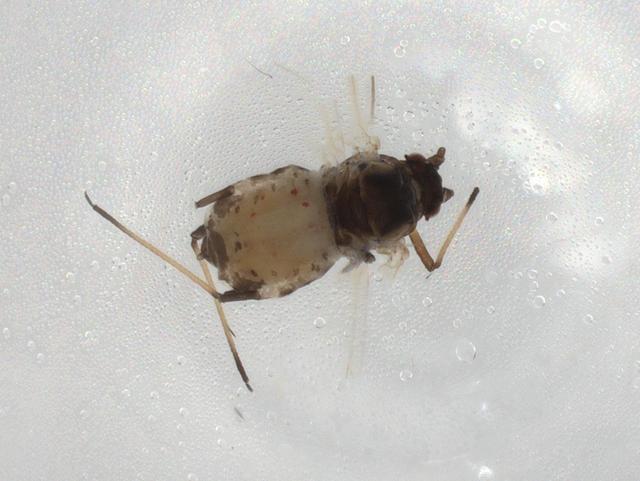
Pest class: bird_cherry_oat_aphid